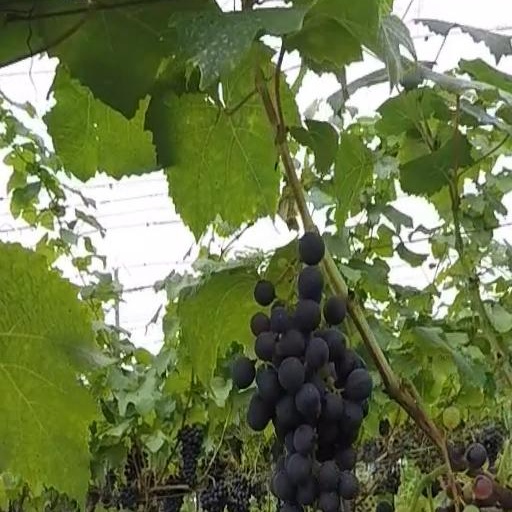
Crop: grape